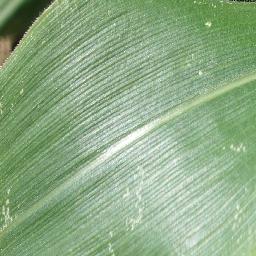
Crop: corn
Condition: (maize)_healthy